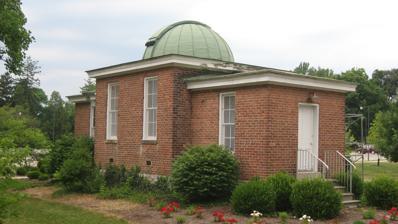
Building: Earlham College Observatory
Country: United States of America
Year built: 1861
United States historic place Earlham College Observatory U.S. National Register of Historic Places Earlham College Observatory, July 2011 Show map of Indiana Show map of the United States Location National Rd., Earlham College campus, Richmond, Indiana Coordinates 39°49′28″N 84°54′51″W / 39.82444°N 84.91417°W / 39.82444; -84.91417 Area less than one acre Built 1861 ( 1861 ) Architectural style Late Victorian NRHP reference No. 75000034 Added to NRHP October 21, 1975 Earlham College Observatory is a historic observatory building located on the campus of Earlham College at Richmond , Wayne County, Indiana .  It was built in 1861, and is a one-story, brick building with a hipped roof.  It consists of a 19-foot-square central section topped by a copper dome with a removable section, and flanked by 10-foot by 19-foot sections.  Beneath the revolvable dome is a 6 + 1 ⁄ 2 -inch objective lens telescope located in the center of the main block. It was listed on the National Register of Historic Places in 1975. See also List of astronomical observatories References